French protectorate of Cambodia

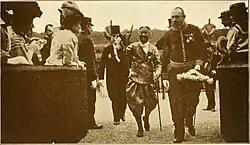
King Sisowath greeting French officials in 1911

The seat of the Governor-General for the whole of French Indochina was based in Saigon until the capital moved to Hanoi in 1902. Cambodia, being a constituent protectorate of French Indochina, was governed by the "Résident Supérieur" (Resident-General) for Cambodia, who was directly appointed by the Ministry of Marine and Colonies in Paris. The Resident-General was in turn assisted by Residents, or local governors, who were posted in all the provincial centres, such as, Battambang, Pursat, Oudong, and Siem Reap. Phnom Penh, the capital, was under the direct administration of the Resident-General.